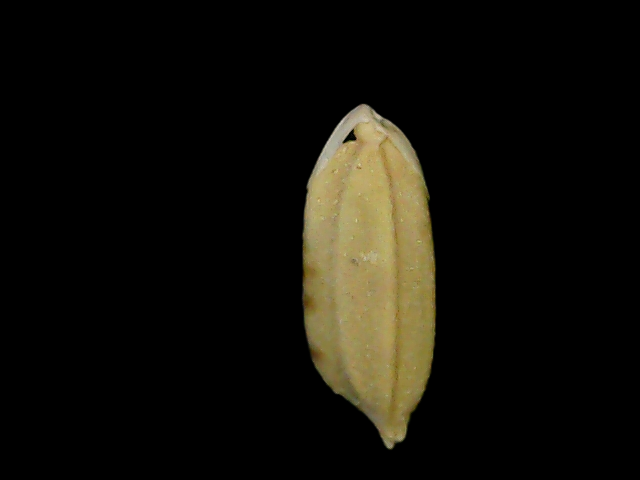
Rice variety: Bd76